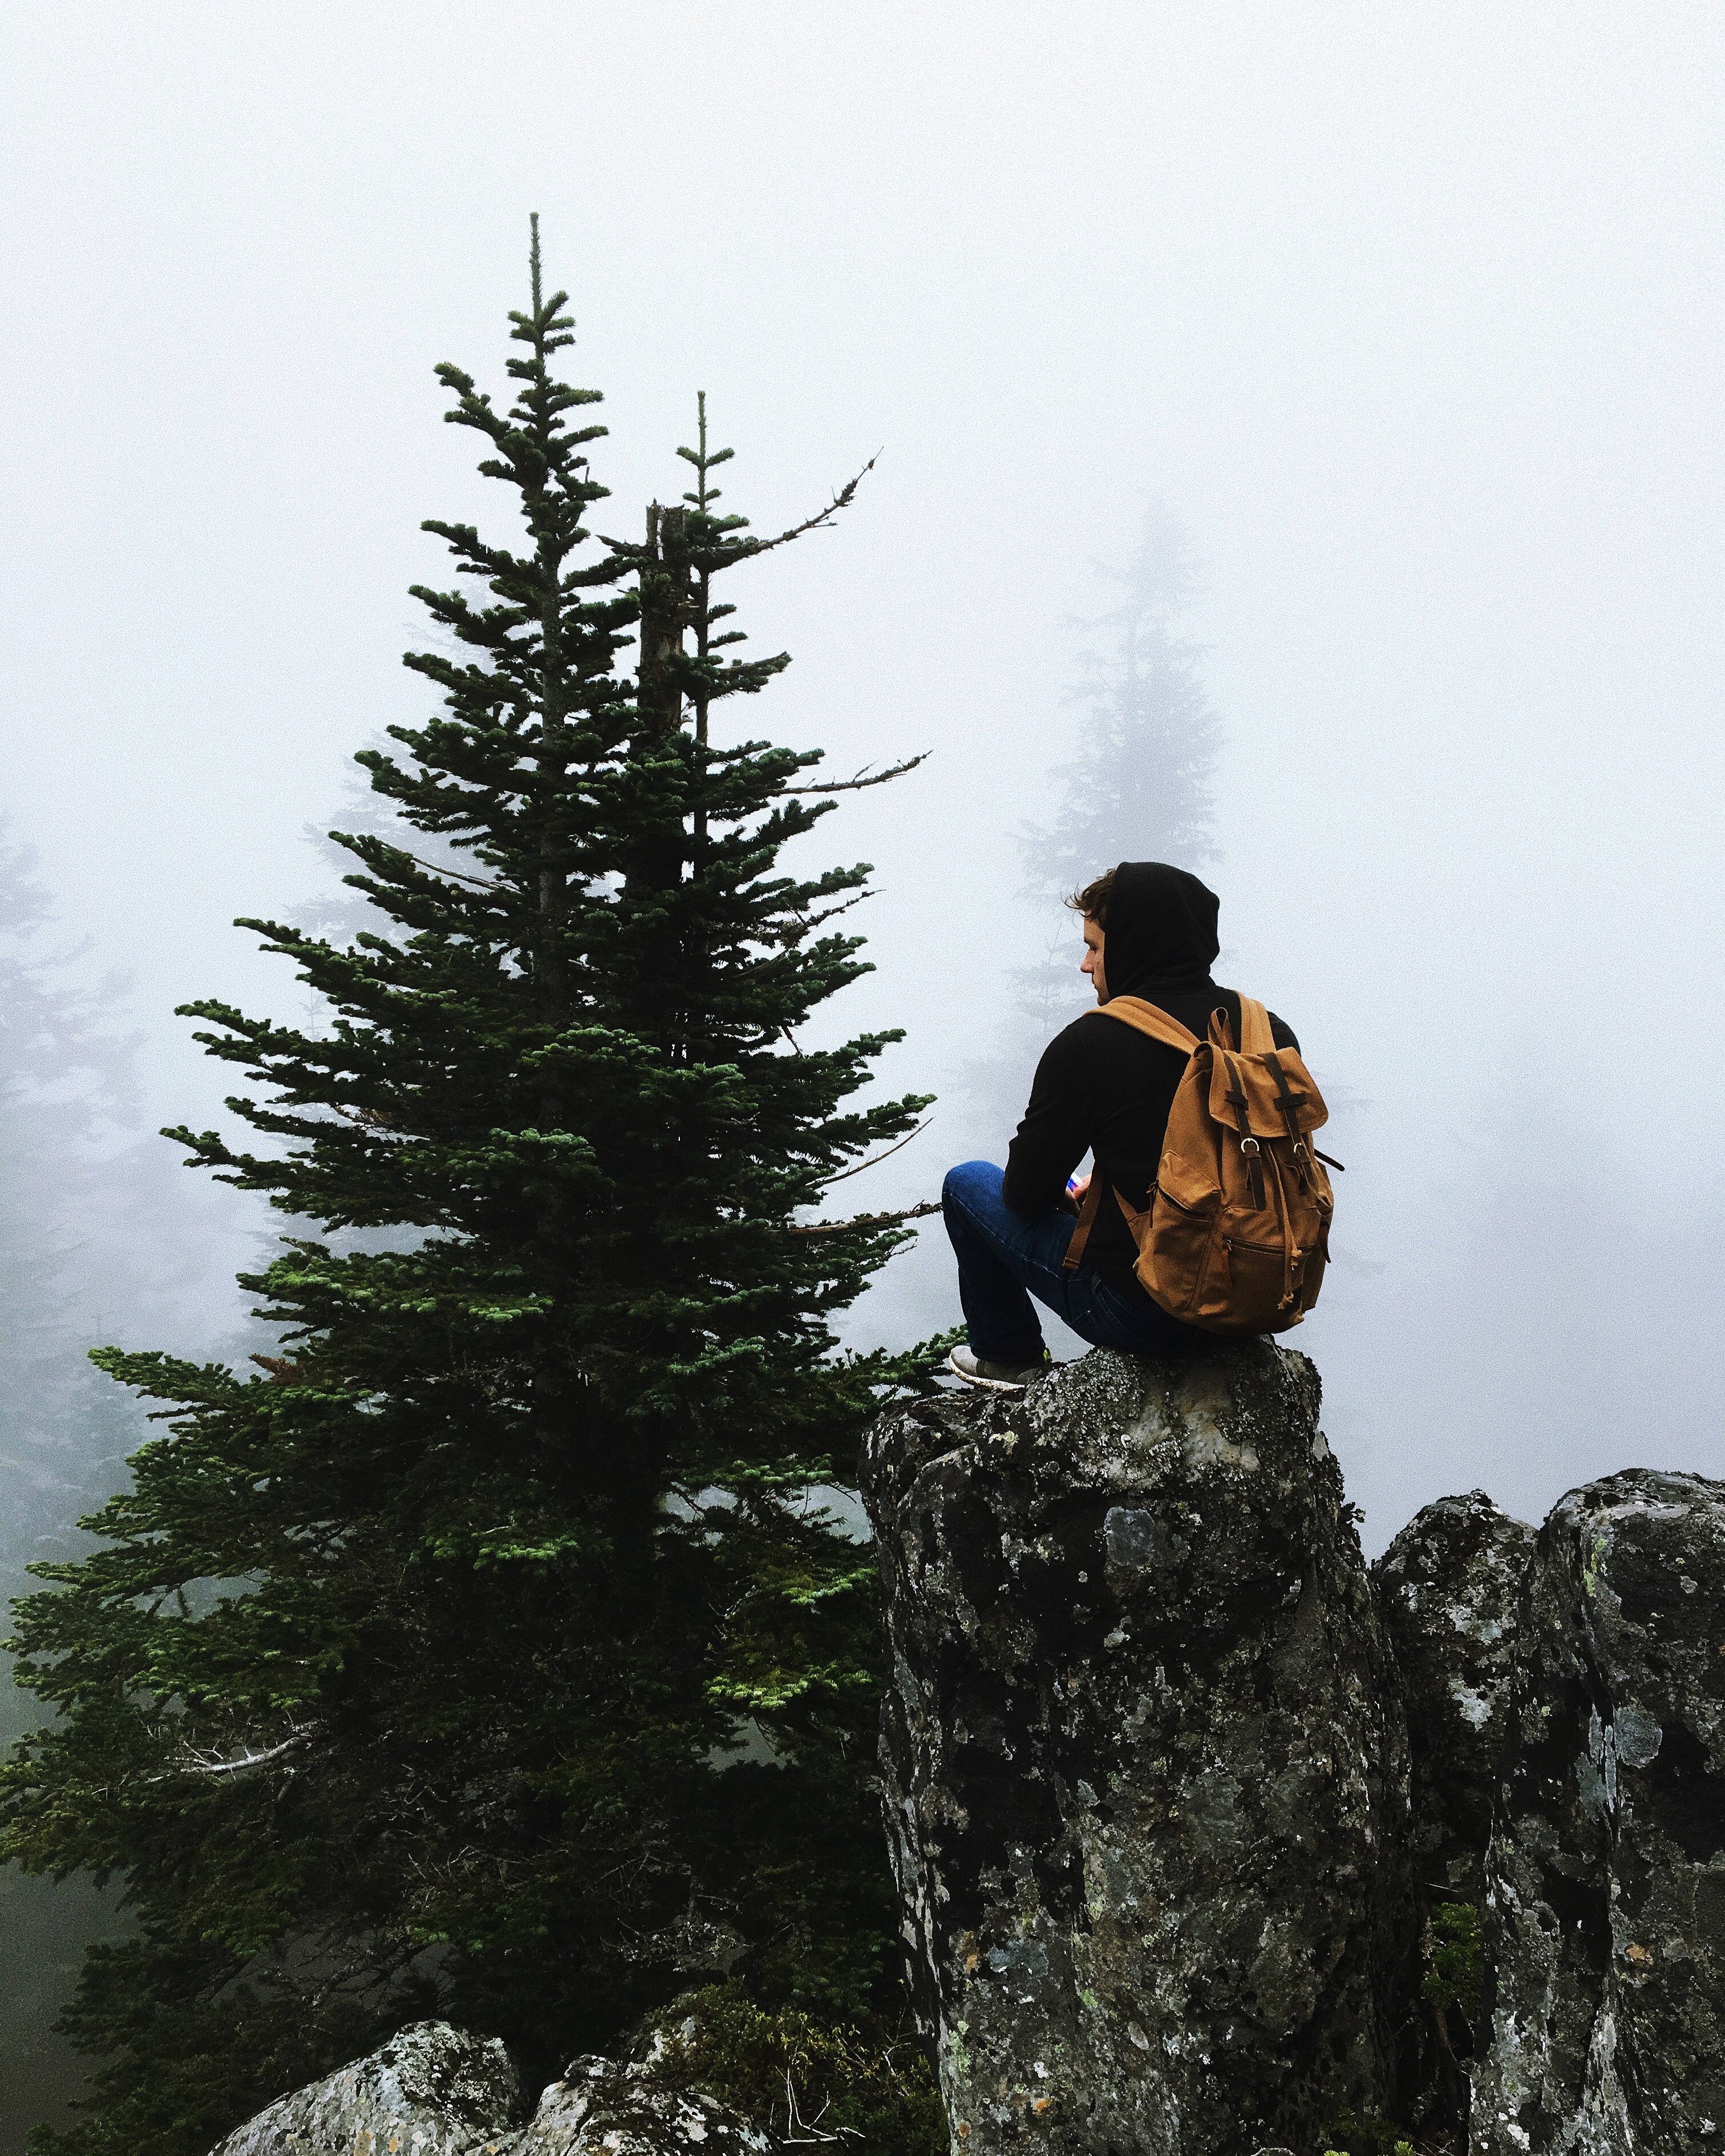
man, tree, wilderness, mountain, snow, winter, plant, adventure, hiker, fir, ridge, sit, spruce, woody plant